S. C. Jain

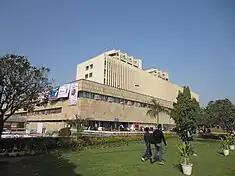
IIT Delhi

S. C. Jain, born on 5 December 1926 in Saharanpur in the Indian state of Uttar Pradesh, earned an MSc degree in physics in 1949 and followed it up with a PhD in solid state physics from Delhi University in 1955, carrying out his research at the National Physical Laboratory, Delhi under Kariamanickam Srinivasa Krishnan. Subsequently, he moved to the UK to take up the position of a faculty member at University of Leeds and worked there until 1958. On his return to India, he joined the Indian Institute of Technology, Delhi where he served as the head of the department of physics from 1965 to 1968 and as the dean of faculty of science from 1966 to 1969. Concurrently, he worked at his alma mater, the National Physical Laboratory, and held the position of a deputy director during 1965–69, and as the director of "Solid State Physics Laboratory" (SSPL) during the period 1969–74. While heading the SSPL, he also held the directorship of the Defence Research and Development Organization (DRDO). In between, he did visiting professor assignments at University of Illinois, Atomic Energy Research Establishment and Imperial College of London (1975–77).